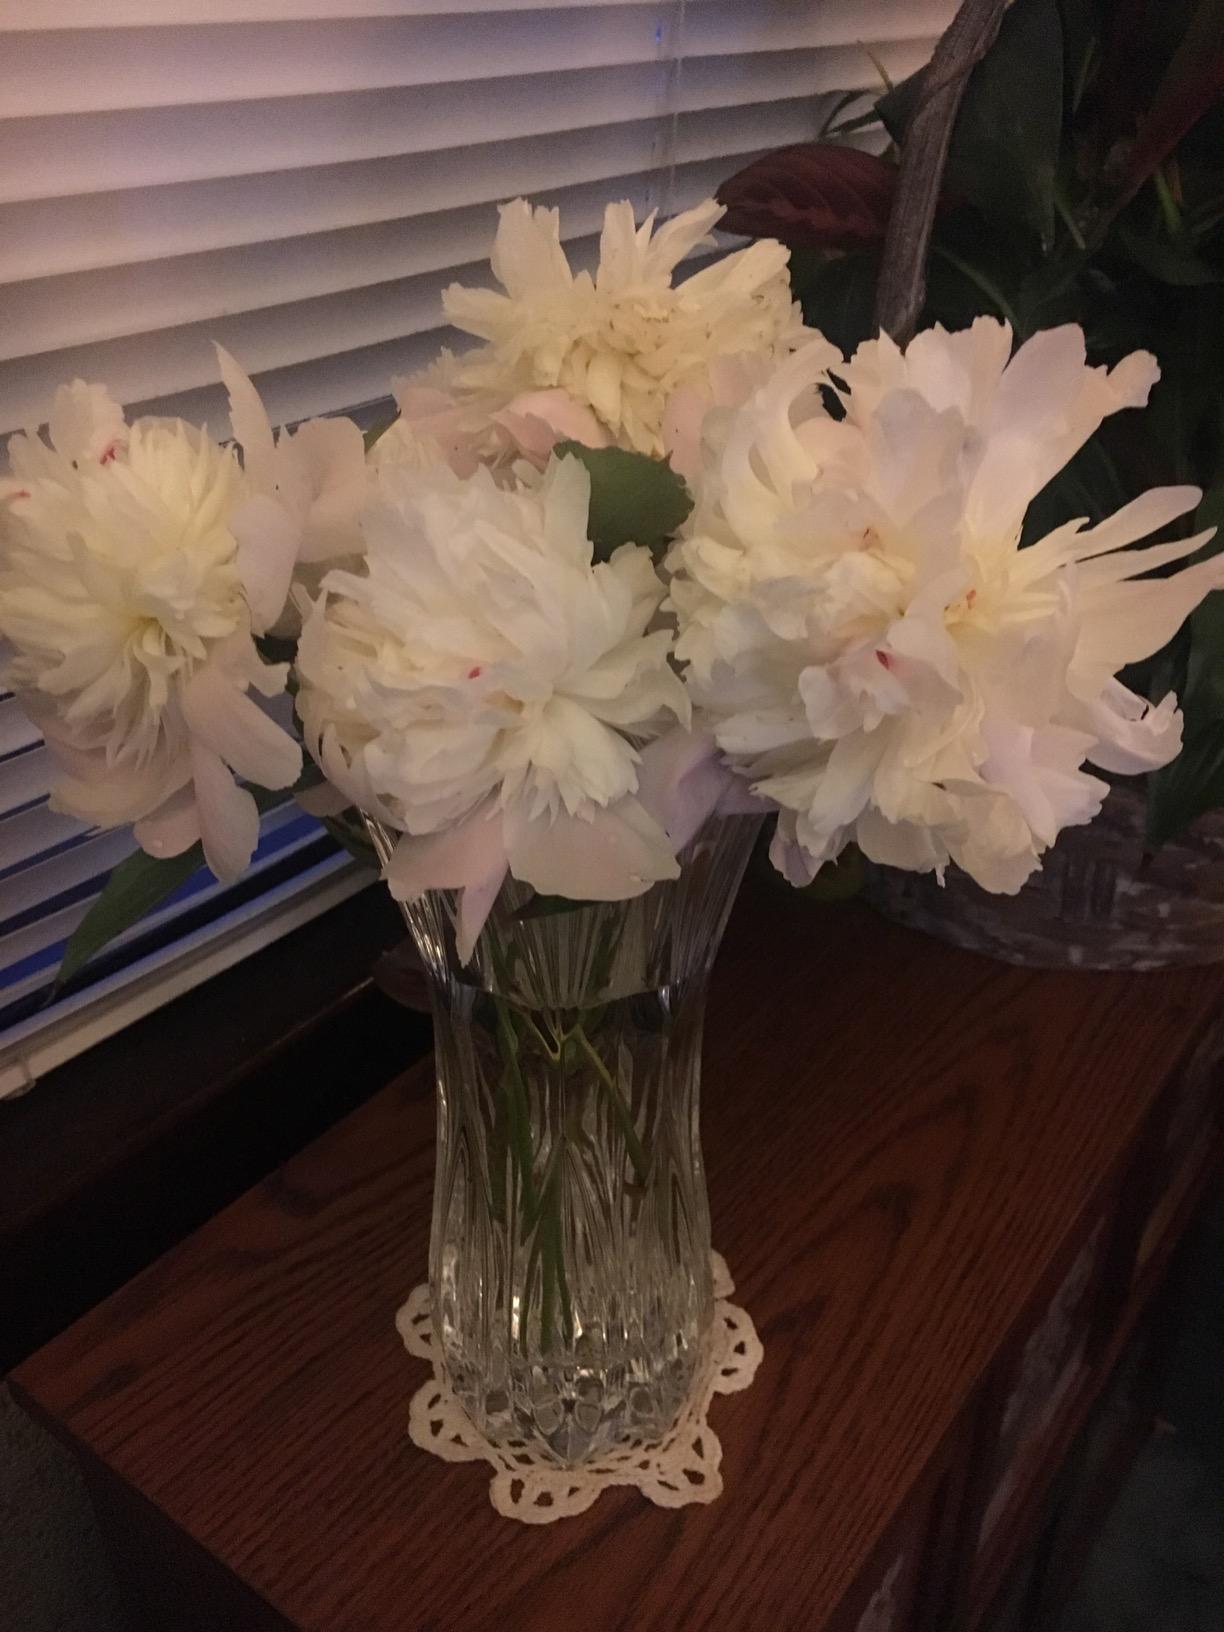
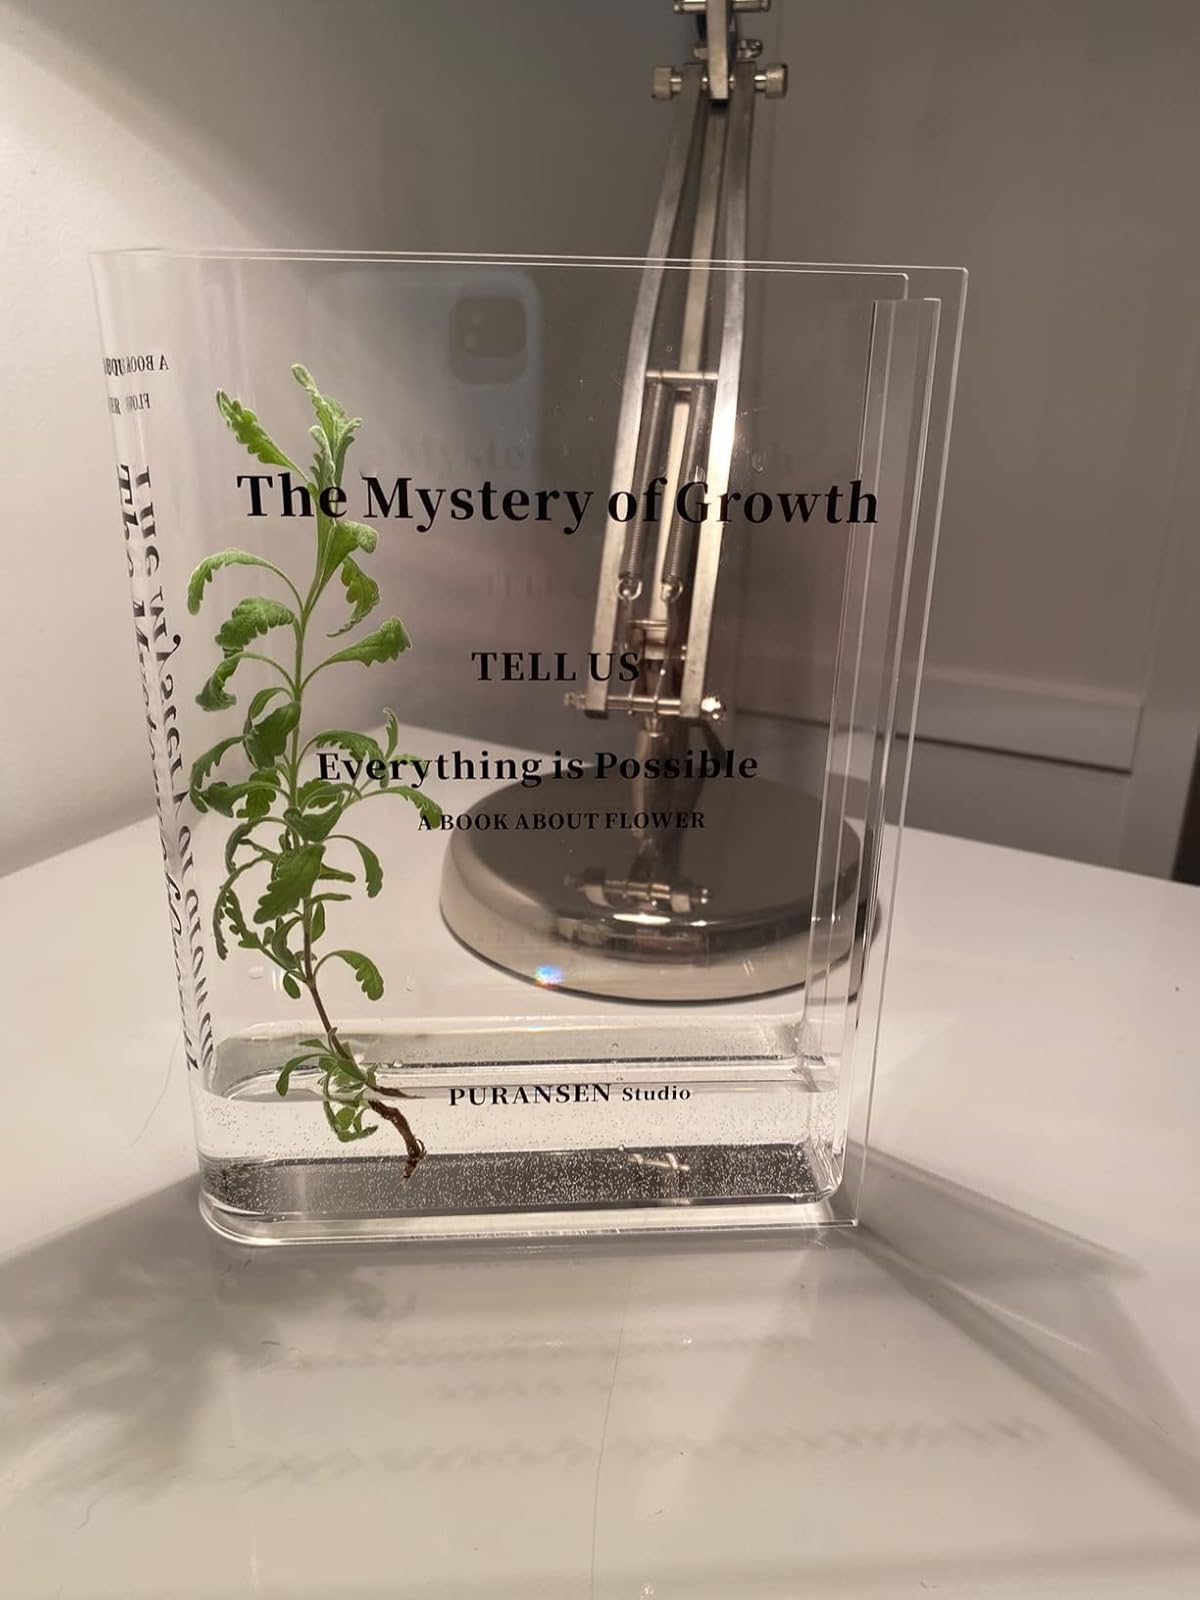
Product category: vase
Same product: no